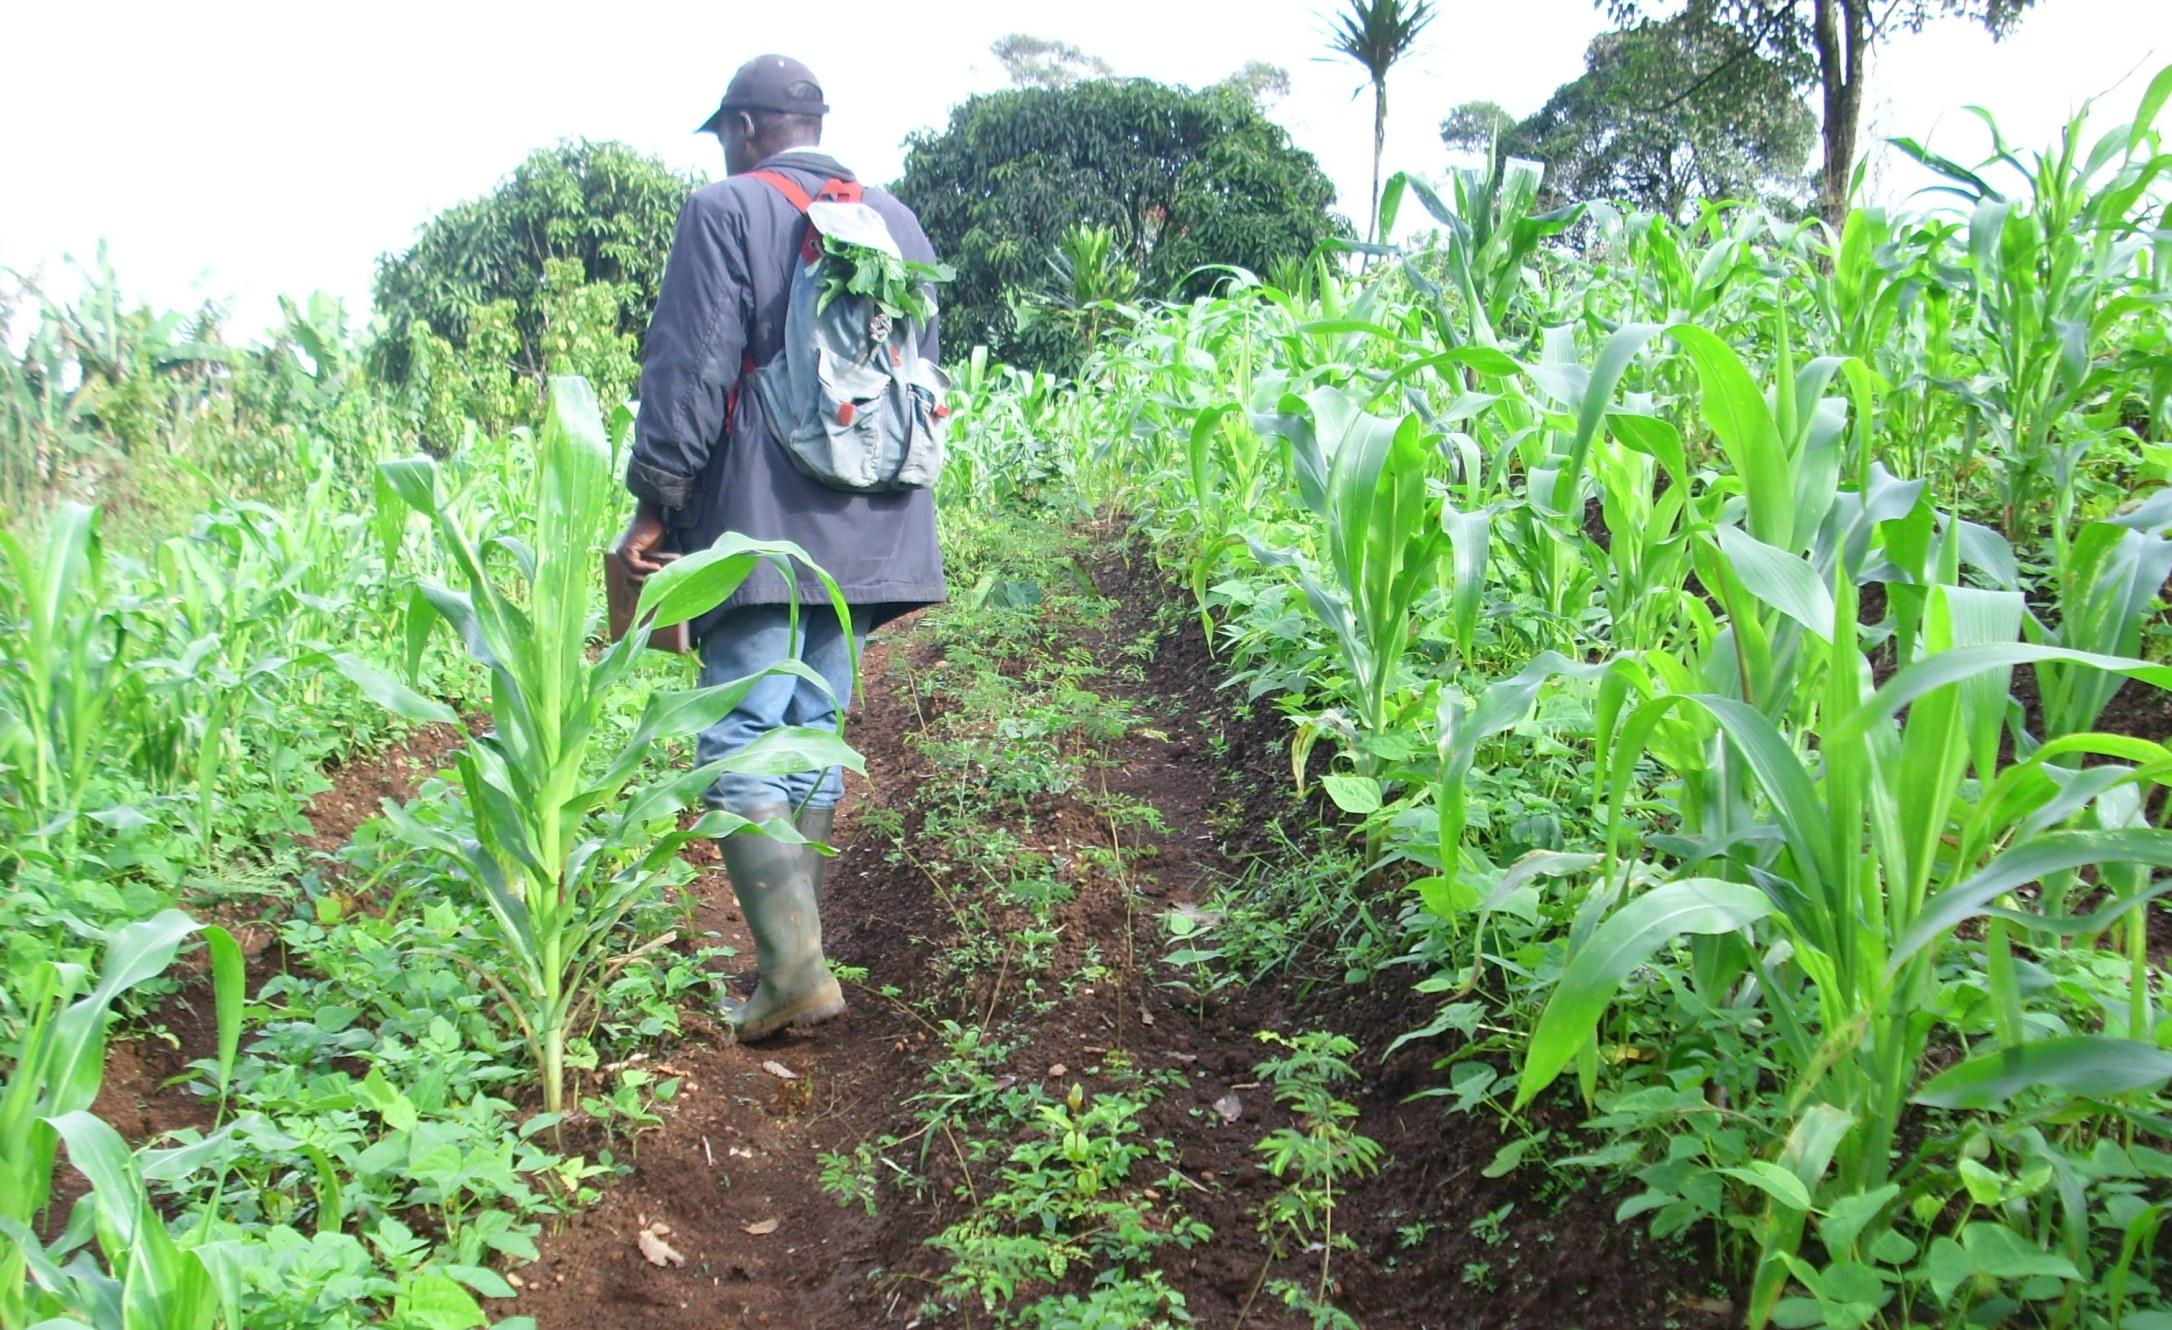
Mkulima akiwa amevaa nguo za kawaida na kubeba mkoba mgongoni anatembea katika shamba la mahindi lililoota vizuri. Anaonekana akipita kwenye njia nyembamba iliyoko katikati ya mimea ya mahindi huku majani mabichi ya mahindi  yakionekana pande zote mbili. Kwa mbali miti na vichaka vingine vinaonekana vikionyesha mazingira ya kilimo.